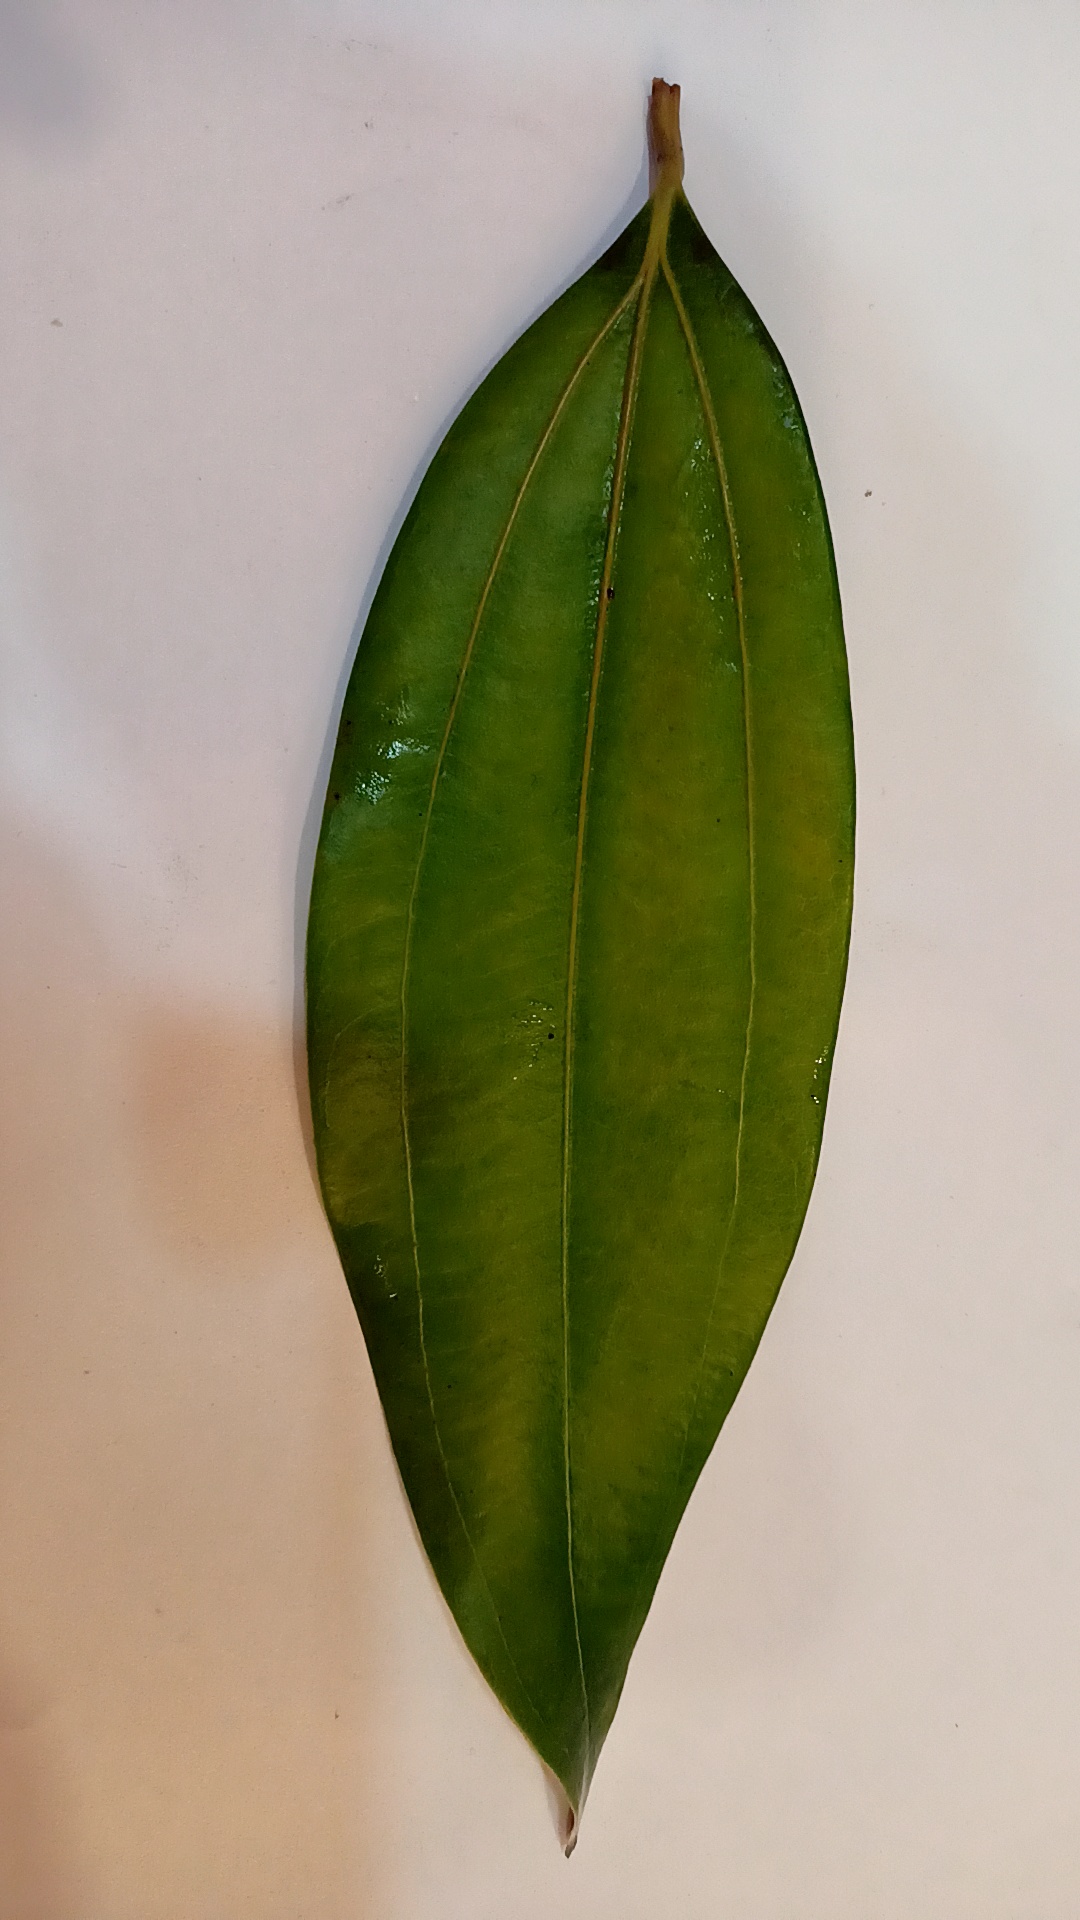
Label: Healthy